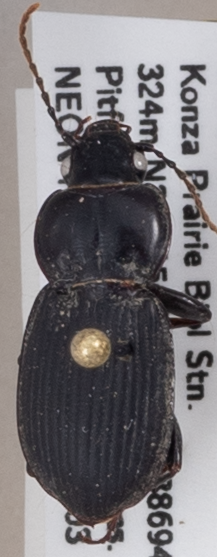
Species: Cyclotrachelus seximpressus
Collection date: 2019-07-03
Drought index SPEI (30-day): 1.286
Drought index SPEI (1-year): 2.09
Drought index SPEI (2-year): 0.54